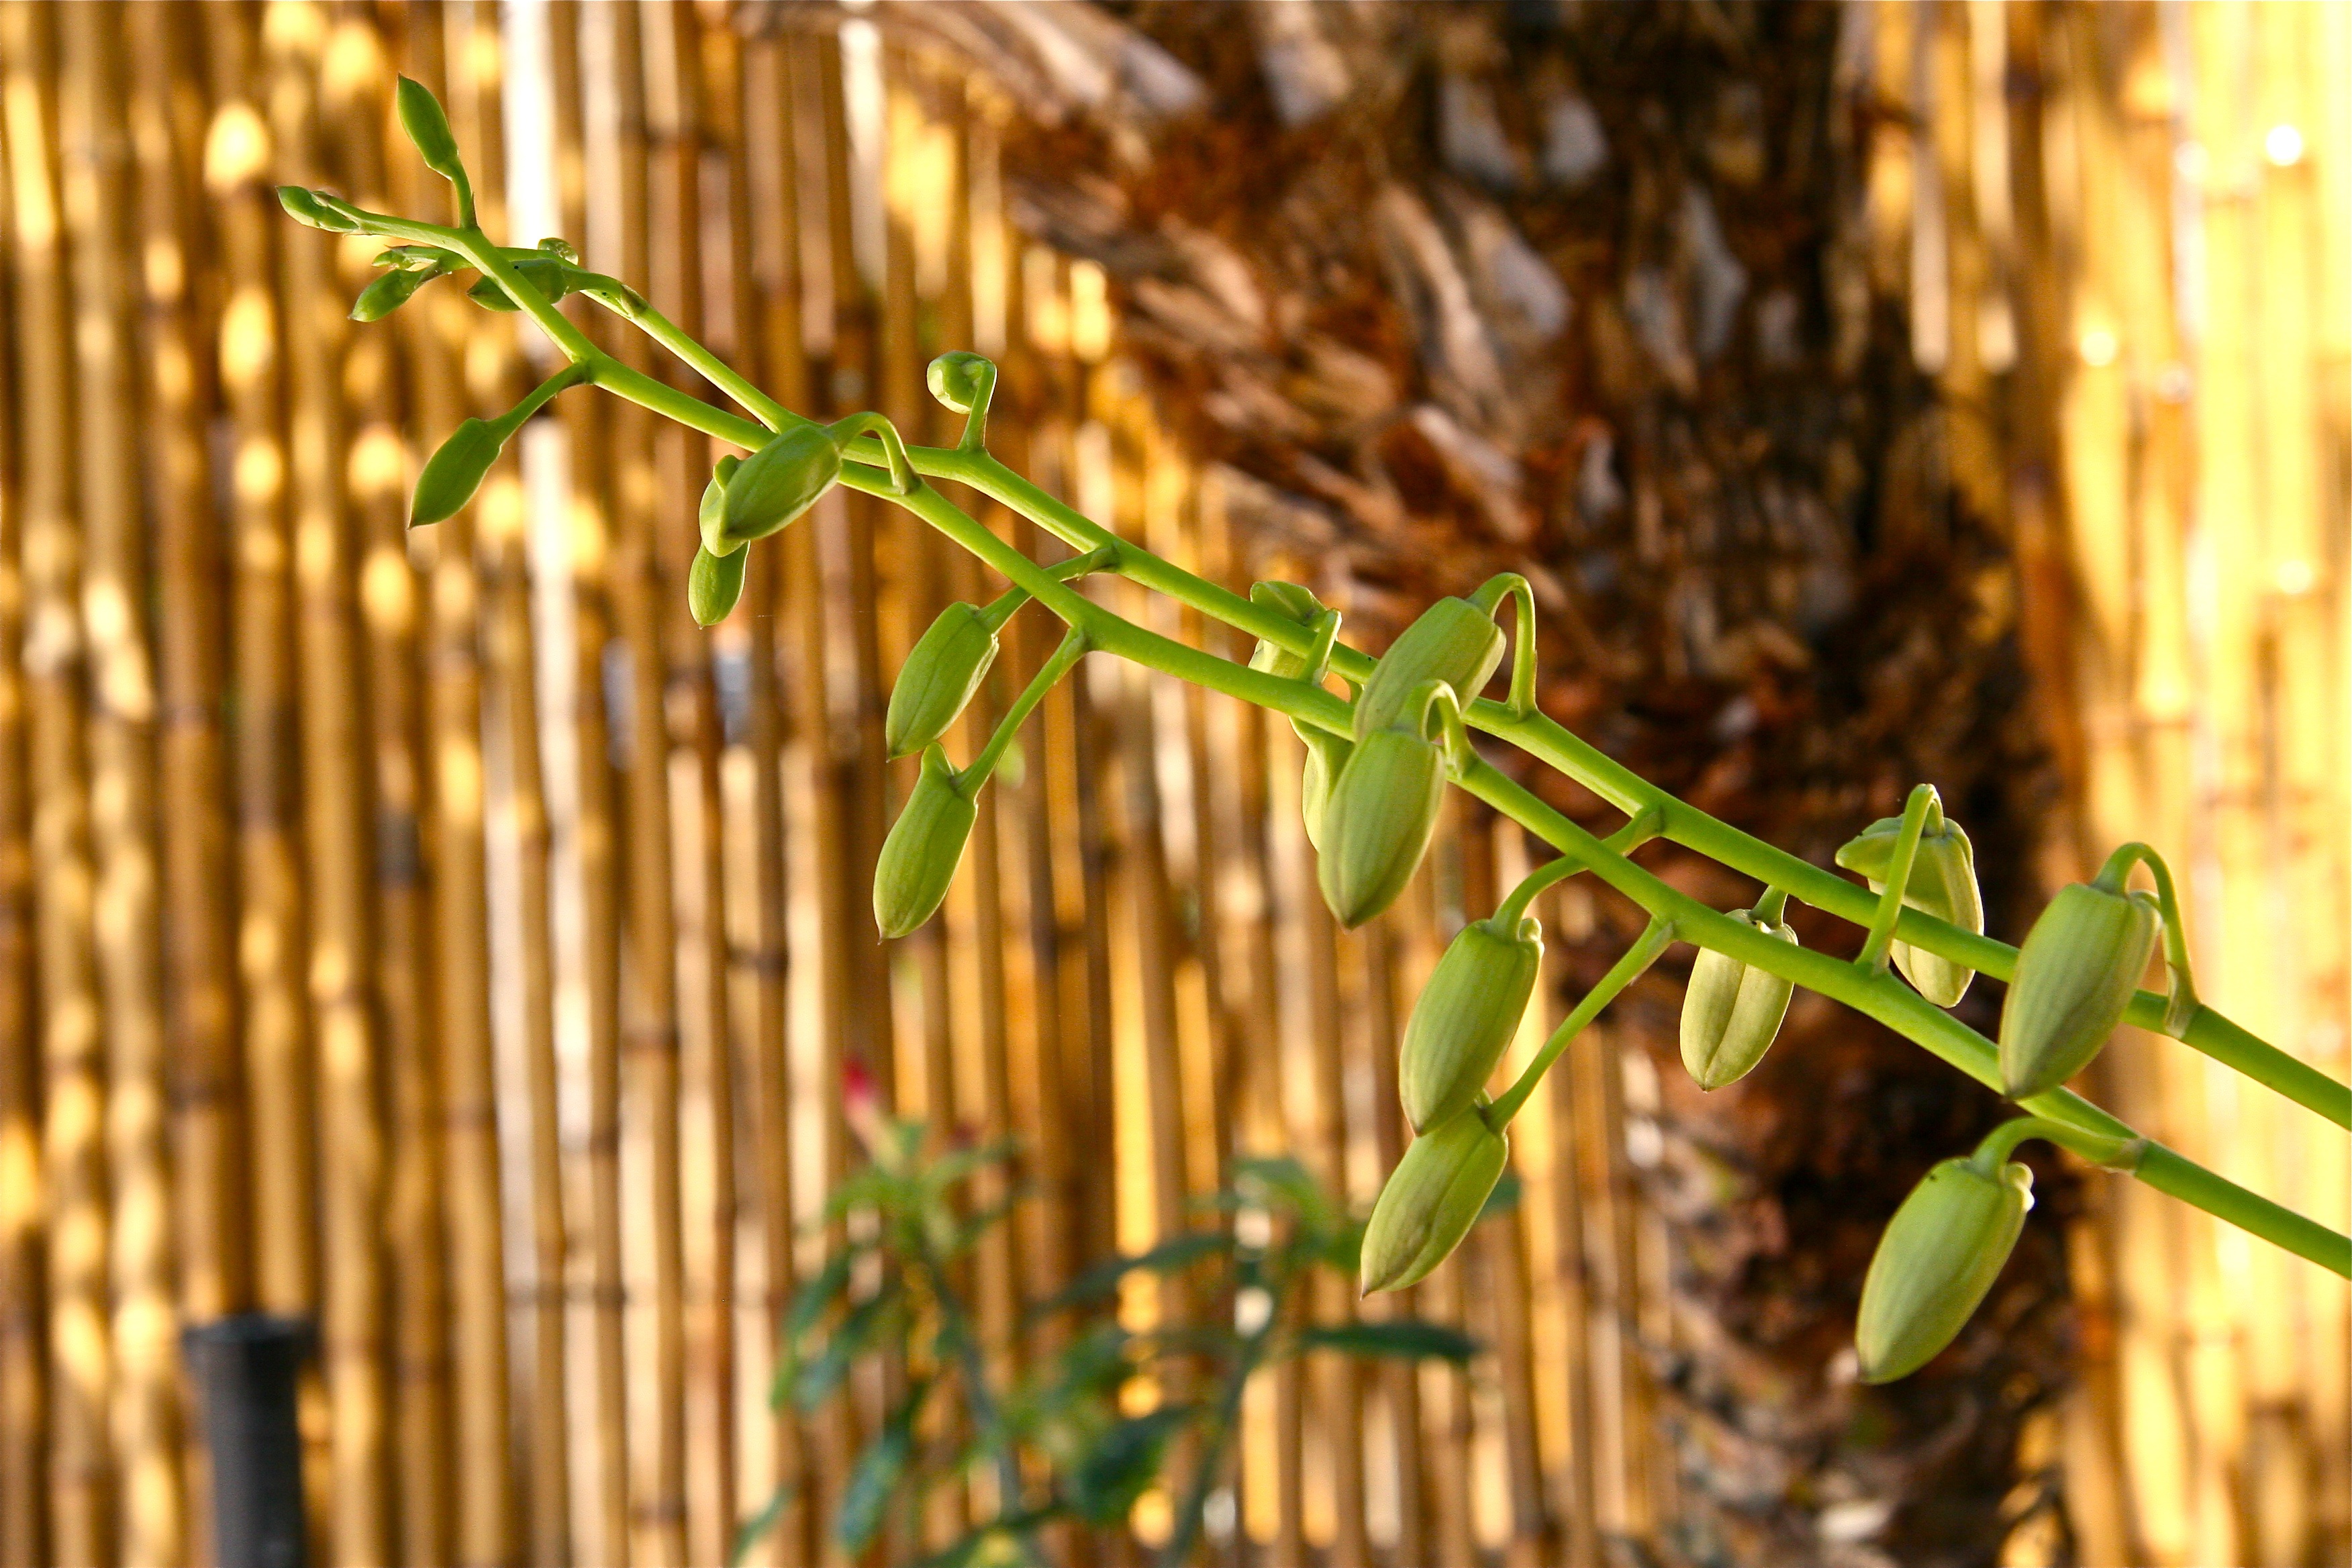
grass, branch, fence, plant, leaf, flower, botany, spike, twig, buds, bamboo, grass family, plant stem